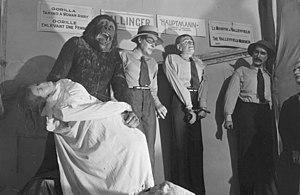
Nous voyons des statues de cire du Musée Eden, situé au 284 rue Saint-Laurent à Montréal, qui représentent un gorille, des kidnappeurs et un meurtrier.
Bruno Richard Hauptmann est un criminel allemand, menuisier de métier et sportif, condamné à mort et exécuté pour l'enlèvement et le meurtre de Charles Augustus Lindbergh II, le fils de 20 mois du célèbre pilote Charles Lindbergh et de son épouse Anne Morrow Lindbergh. L'enlèvement du fils Lindbergh a provoqué l'indignation internationale et est resté connu comme « le Crime du Siècle » aux États-Unis. À la suite de ce fait divers dramatique, l'enlèvement et le rapt d'enfant sont devenus aux États-Unis un crime fédéral puni de la peine de mort.
Un musée de cire est un musée qui expose des statues en cire représentant des personnes célèbres, qu'elles soient contemporaines, historiques, ou imaginaires, éventuellement dans des reconstitutions de scènes mémorables dont elles ont été les protagonistes.
Le musée Grévin Montréal est un musée de cire privé inauguré le 17 avril 2013 situé au 5ᵉ niveau du Centre Eaton de Montréal dans l'arrondissement Ville-Marie de Montréal, au Canada.